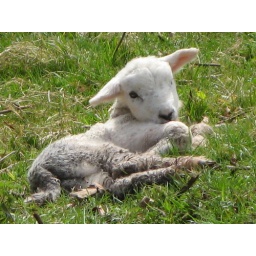
This was a newborn lamb we spotted over a wall near Llanthony abbey. He was still really weak.